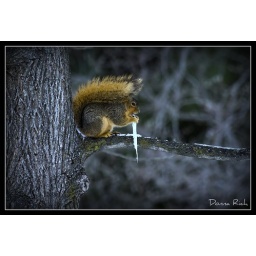
2010 - Squirrel in a tree eating an icicle.